Boom style architecture

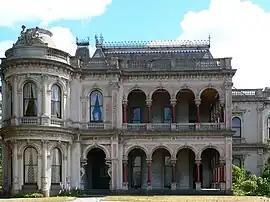
Labassa mansion in Caulfield (remodelling completed 1889)

During this era, coloured glass became a popular feature in private homes, adorning both modest terraces and grand mansions. The availability of relatively inexpensive glass due to the Industrial Revolution, its suitability as ballast on returning ships, and the public's inclination for ornamentation all contributed to its widespread usage. By the 1880s international exhibitions in Sydney (1879) and Melbourne (1880-81) had popularised sophisticated new products from manufacturing nations and the introduction of various types of specialty glass, adding a colourful element to the generally subdued tones of boom-style building materials. Painted and enameled decorative panels, etched ruby glass, and high-quality Victorian leadlights, featuring thick and deeply colored quarries and sparkling roundels, were incorporated into door settings, stairwells, and hallway windows. The role of the stained glass window is showcased in "Labassa", an Italian-inspired villa in Caulfield North, constructed in 1890 for W. A. Robertson, a pastoralist and investor. Designed by J. A. B. Koch and again built by Italian craftsmen, the villa exhibited extensive sculptural ornamentation and extravagant use of stenciled decorations and stained glass.